Ghulam Ali (singer)

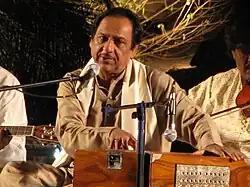
Ghulam Ali in Hyderabad, 2007

Ghulam Ali has also sung some Nepali ghazals like "Kina kina timro tasveer", "Gajalu tee thula thula aankha", "Lolaaeka tee thula" and "Ke chha ra diun" in Nepali language with Narayan Gopal, a well known Nepali singer, and composer "Deepak Jangam". Those songs were written by King Mahendra of Nepal. These songs were compiled in an album entitled "Narayan Gopal, Ghulam Ali Ra Ma", and are popular among Nepali music lovers to this day.